Question: What is the pattern of the bedspread?
Tambaya: Menene tsarin shimfiɗar gadon?
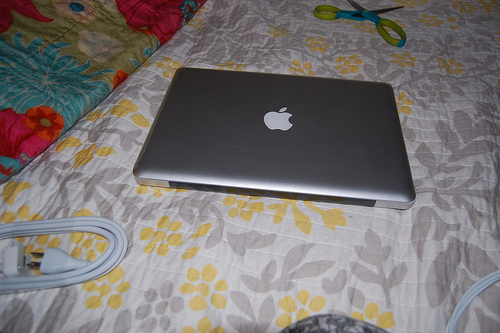
Answer: Floral.
Amsa: Na fure.